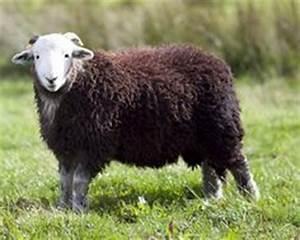
sheep